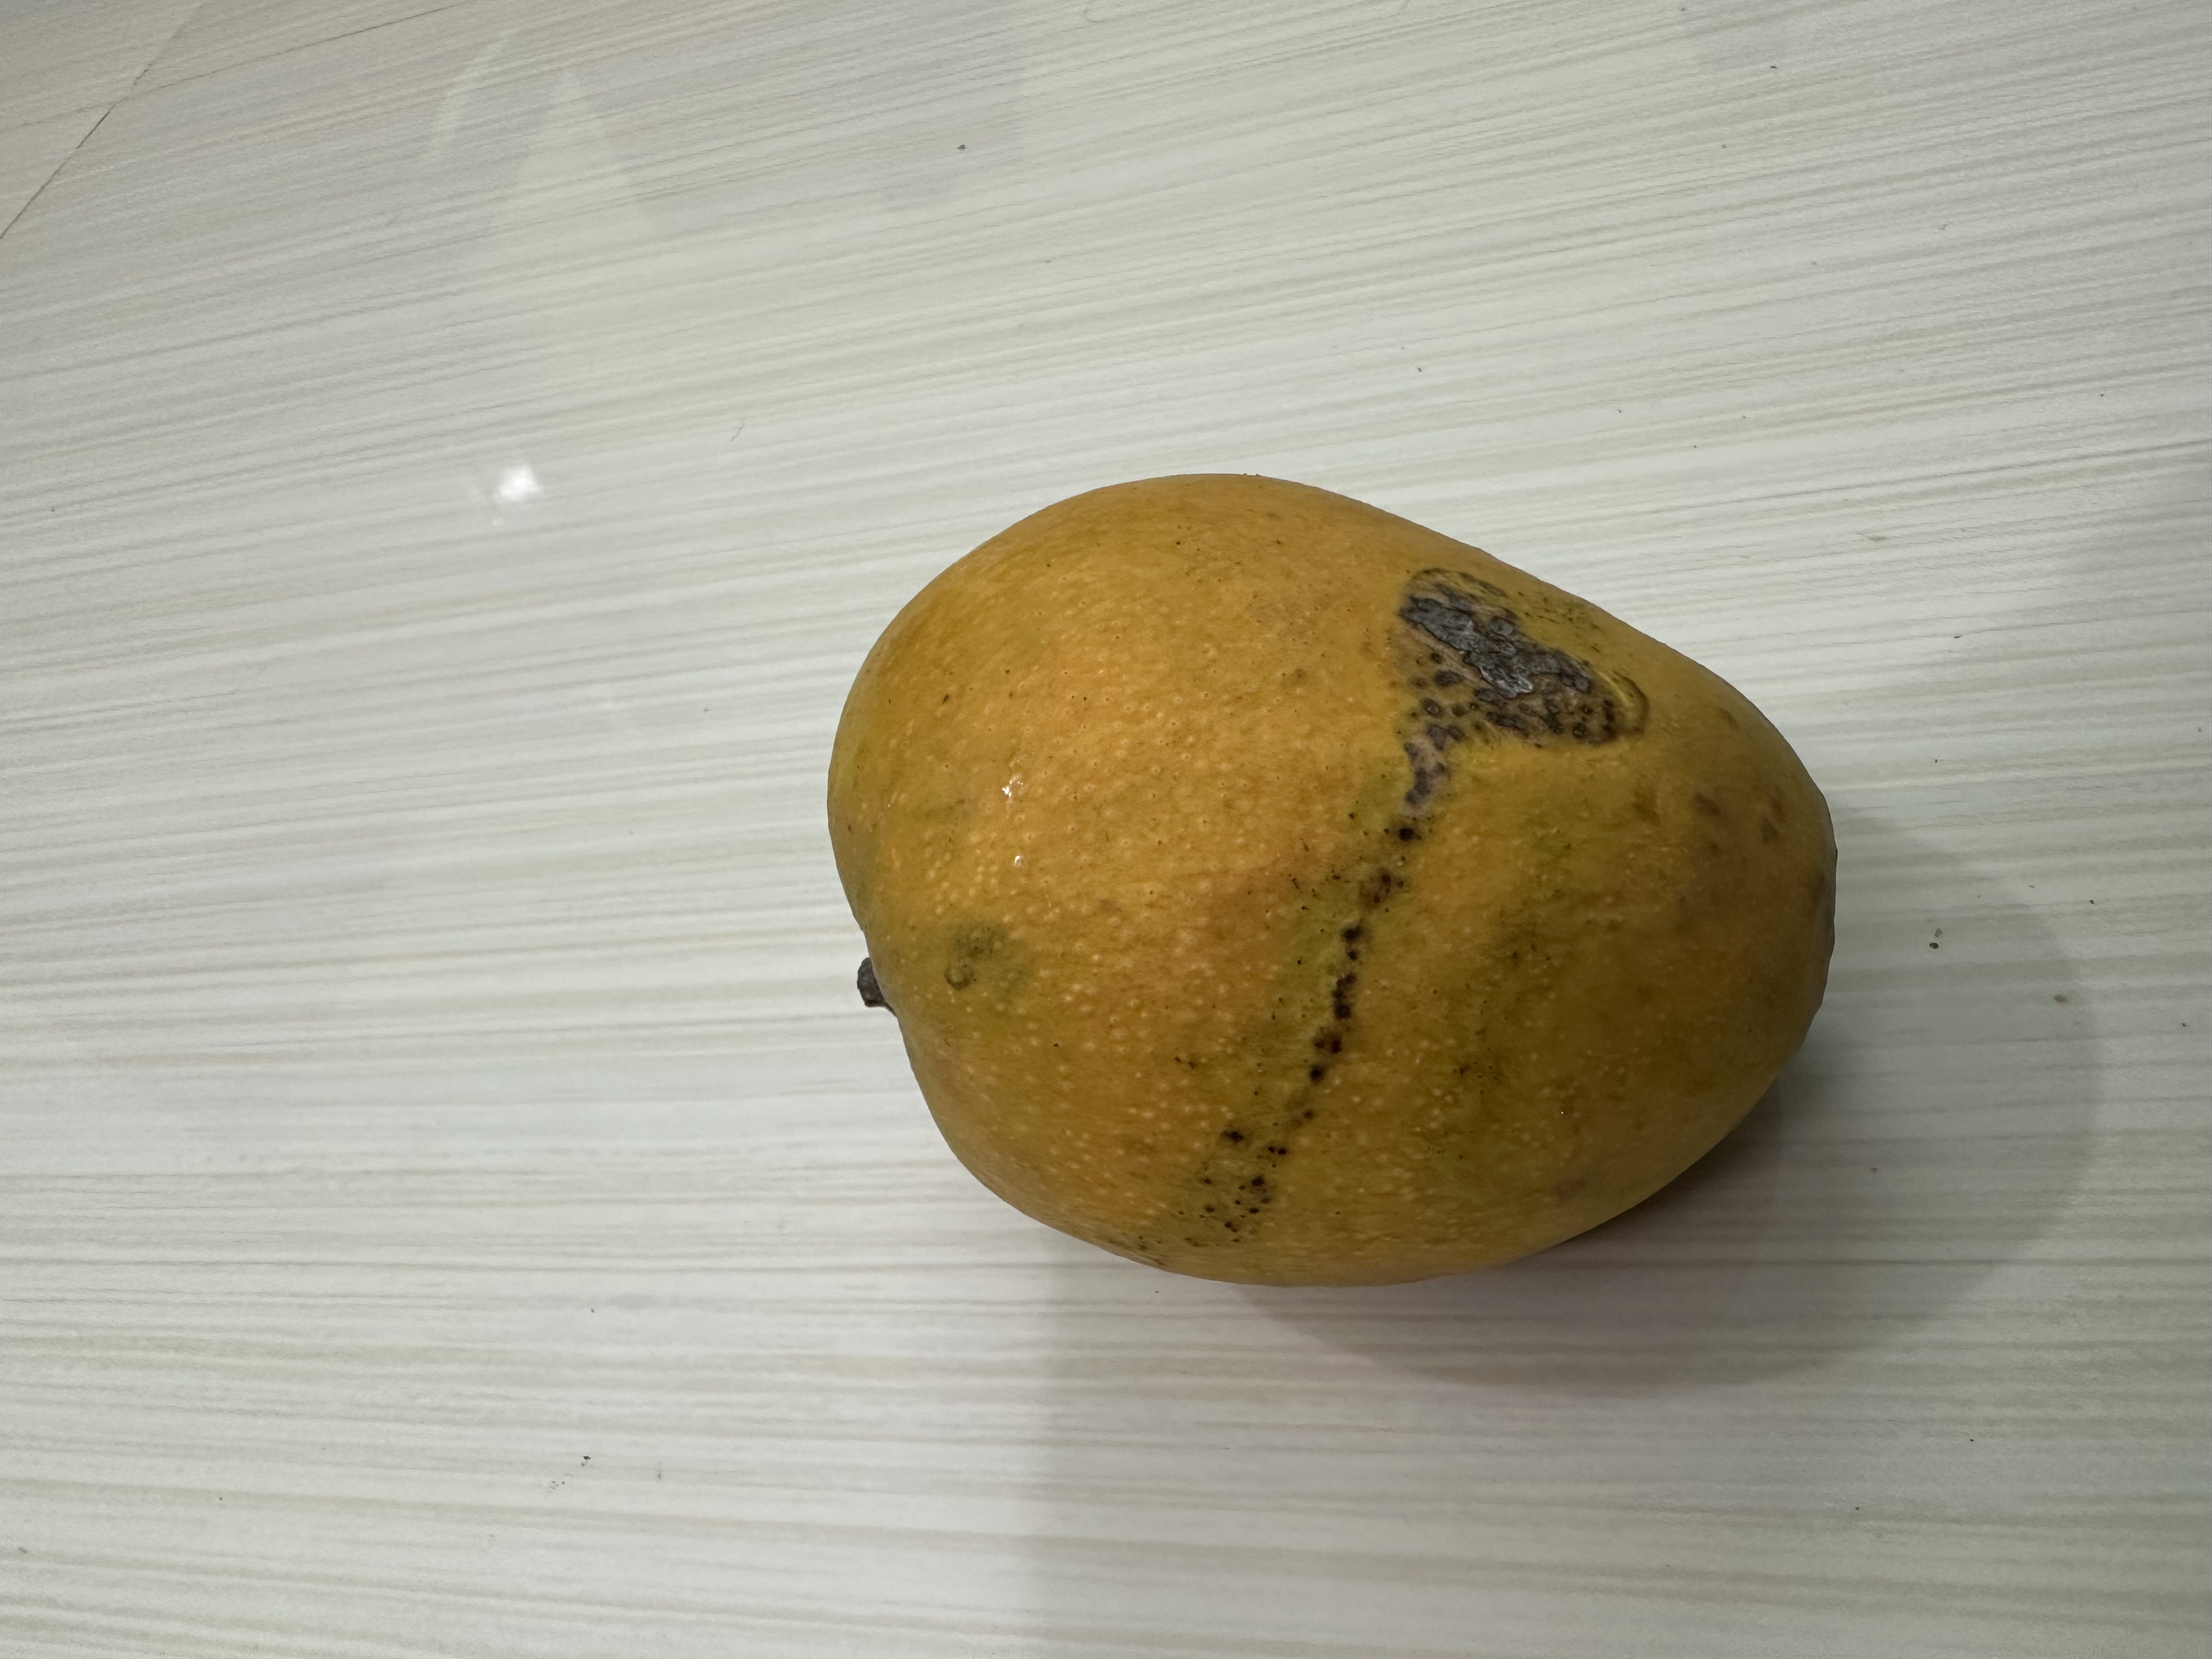
Mango variety: Bari-4